Internets

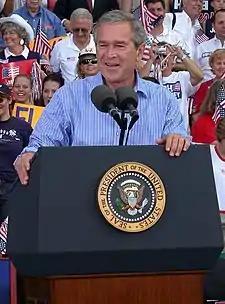
George W. Bush during the 2004 campaign

"Internets", also known as "The Internets", is a Bushism-turned catchphrase used humorously to portray the speaker as ignorant about the Internet or about technology in general, or alternatively as having a provincial or folksy attitude toward technology. Former United States President George W. Bush first used the word publicly during the 2000 election campaign. The term gained cachet as an Internet humor meme following Bush's use of the term in the second 2004 presidential election debate on October 8, 2004.